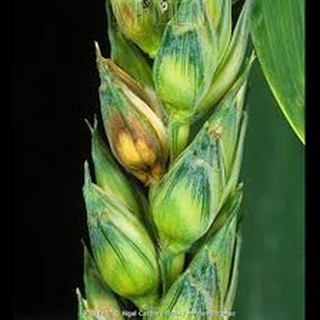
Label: wheat_fusarium_head_blight